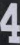
Number: 4